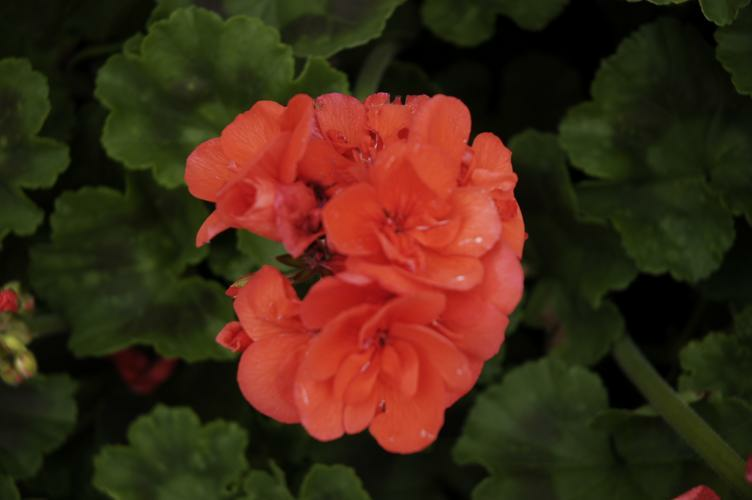
Flower: geranium